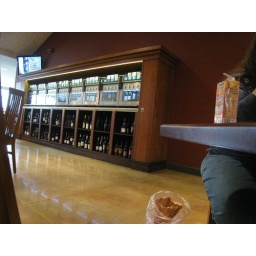
At Avant - by Sarah (Mama was classy - walking with a juice box and a grocery bag full of grapes).